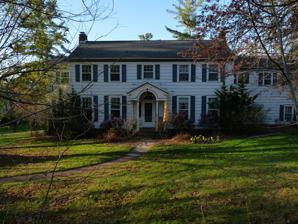
Building: E.K. Schuetz House
Country: United States of America
Year built: 1922
Historic house in Wisconsin, United States United States historic place E.K. Schuetz House U.S. National Register of Historic Places Show map of Wisconsin Show map of the United States Location 930 Franklin St. Wausau, Wisconsin Coordinates 44°57′48″N 89°36′56″W / 44.96333°N 89.61556°W / 44.96333; -89.61556 Built 1922 Architect Alexander C. Eschweiler Architectural style Colonial Revival NRHP reference No. 80000162 Added to NRHP May 1, 1980 The E.K. Schuetz House is a historic house located in Wausau, Wisconsin . It was added to the National Register of Historic Places in 1980. The house was designed in simple Colonial Revival style by Eschweiler and built in 1922 for E.K. Schuetz. Schuetz was a founder of the Wausau Motor Parts Company and son-in-law of C.F. Dunbar, whose house lies behind this one. The house is within the East Hill Residential Historic District . References